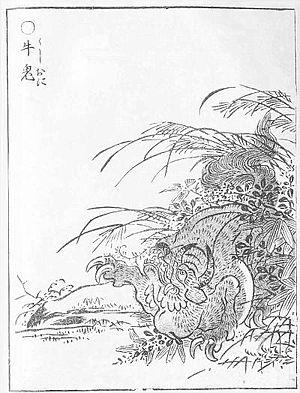
Un ushi-oni est un yōkai du folklore japonais aussi appelé Gyūki. Il apparaît le plus souvent en bord de mer, où il attaque les gens qui s'y trouvent.
Gazu hyakki yagyō est le premier album de l'artiste japonais Toriyama Sekien, de la célèbre série Gazu Hyakki Yagyō e-hon, publié en 1776. Ces albums sont des bestiaires surnaturels, collections de fantômes, d'esprits, d'apparitions et de monstres dont beaucoup proviennent de la littérature, du folklore et d'autres arts japonais. Ces œuvres ont exercé une profonde influence sur l'imagerie yōkai ultérieure au Japon. Les différentes créatures sont ainsi décrites et représentées :